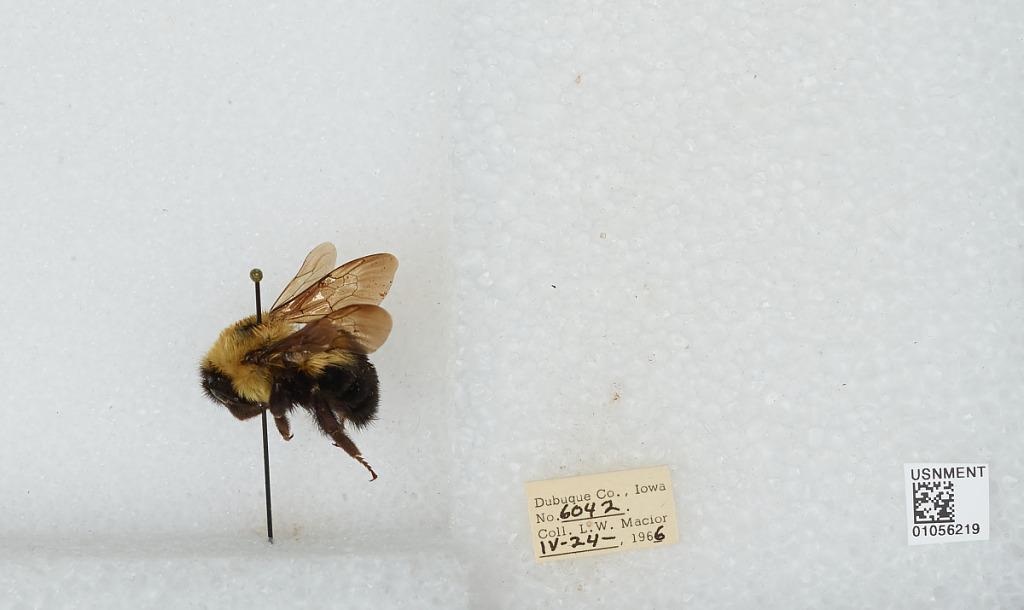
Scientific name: Bombus (Pyrobombus) bimaculatus Cresson
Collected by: L. Macior
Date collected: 1966-4-24
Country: United States
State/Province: Iowa
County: Dubuque
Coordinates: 42.4694, -90.8292